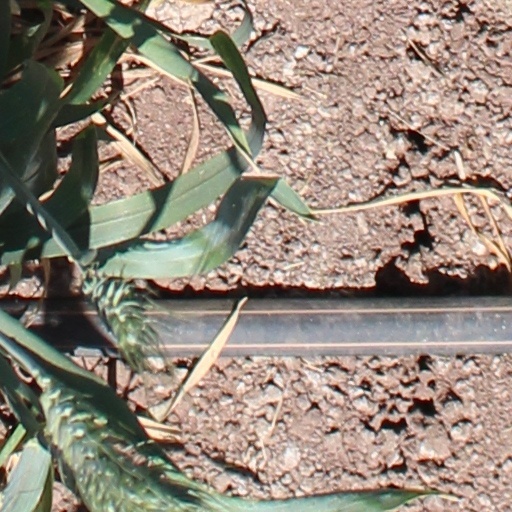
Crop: wheat